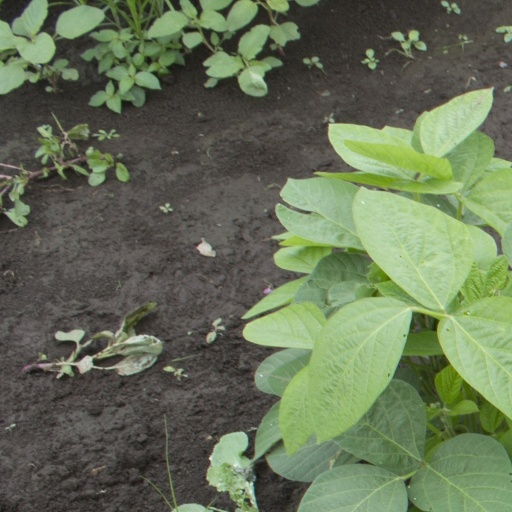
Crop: soybean